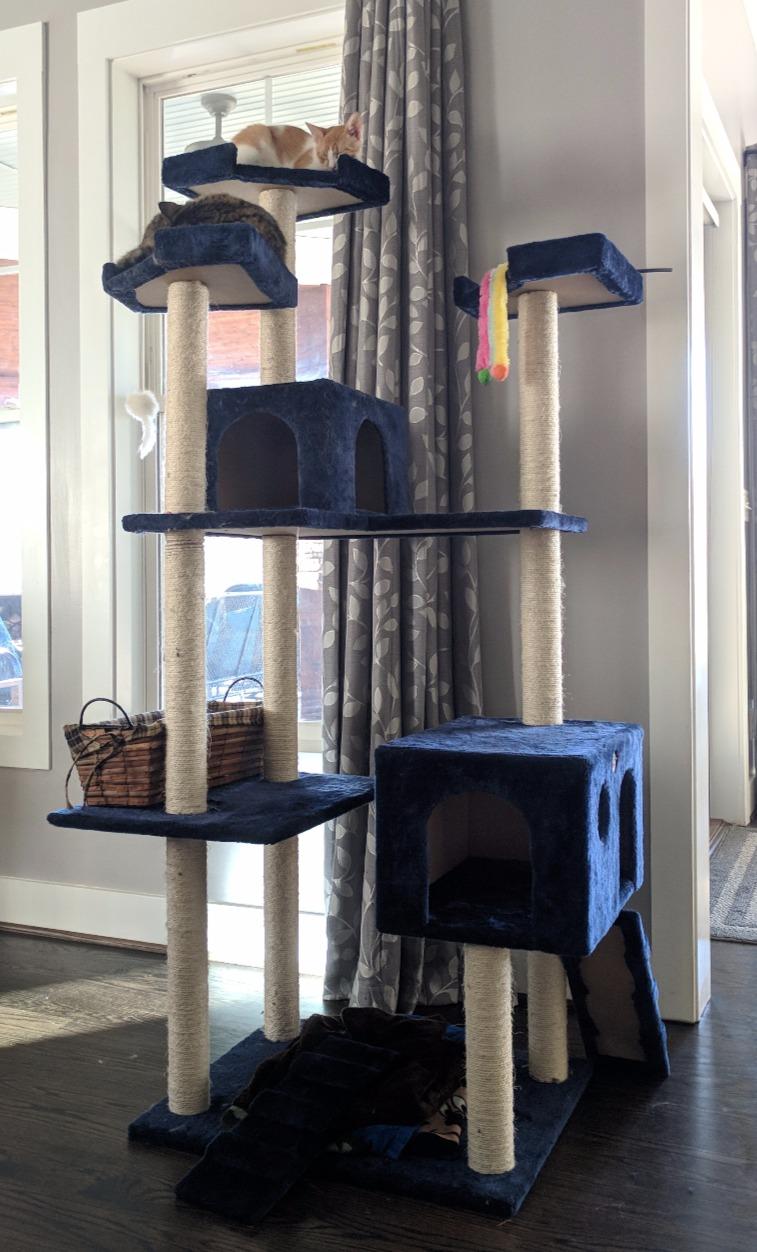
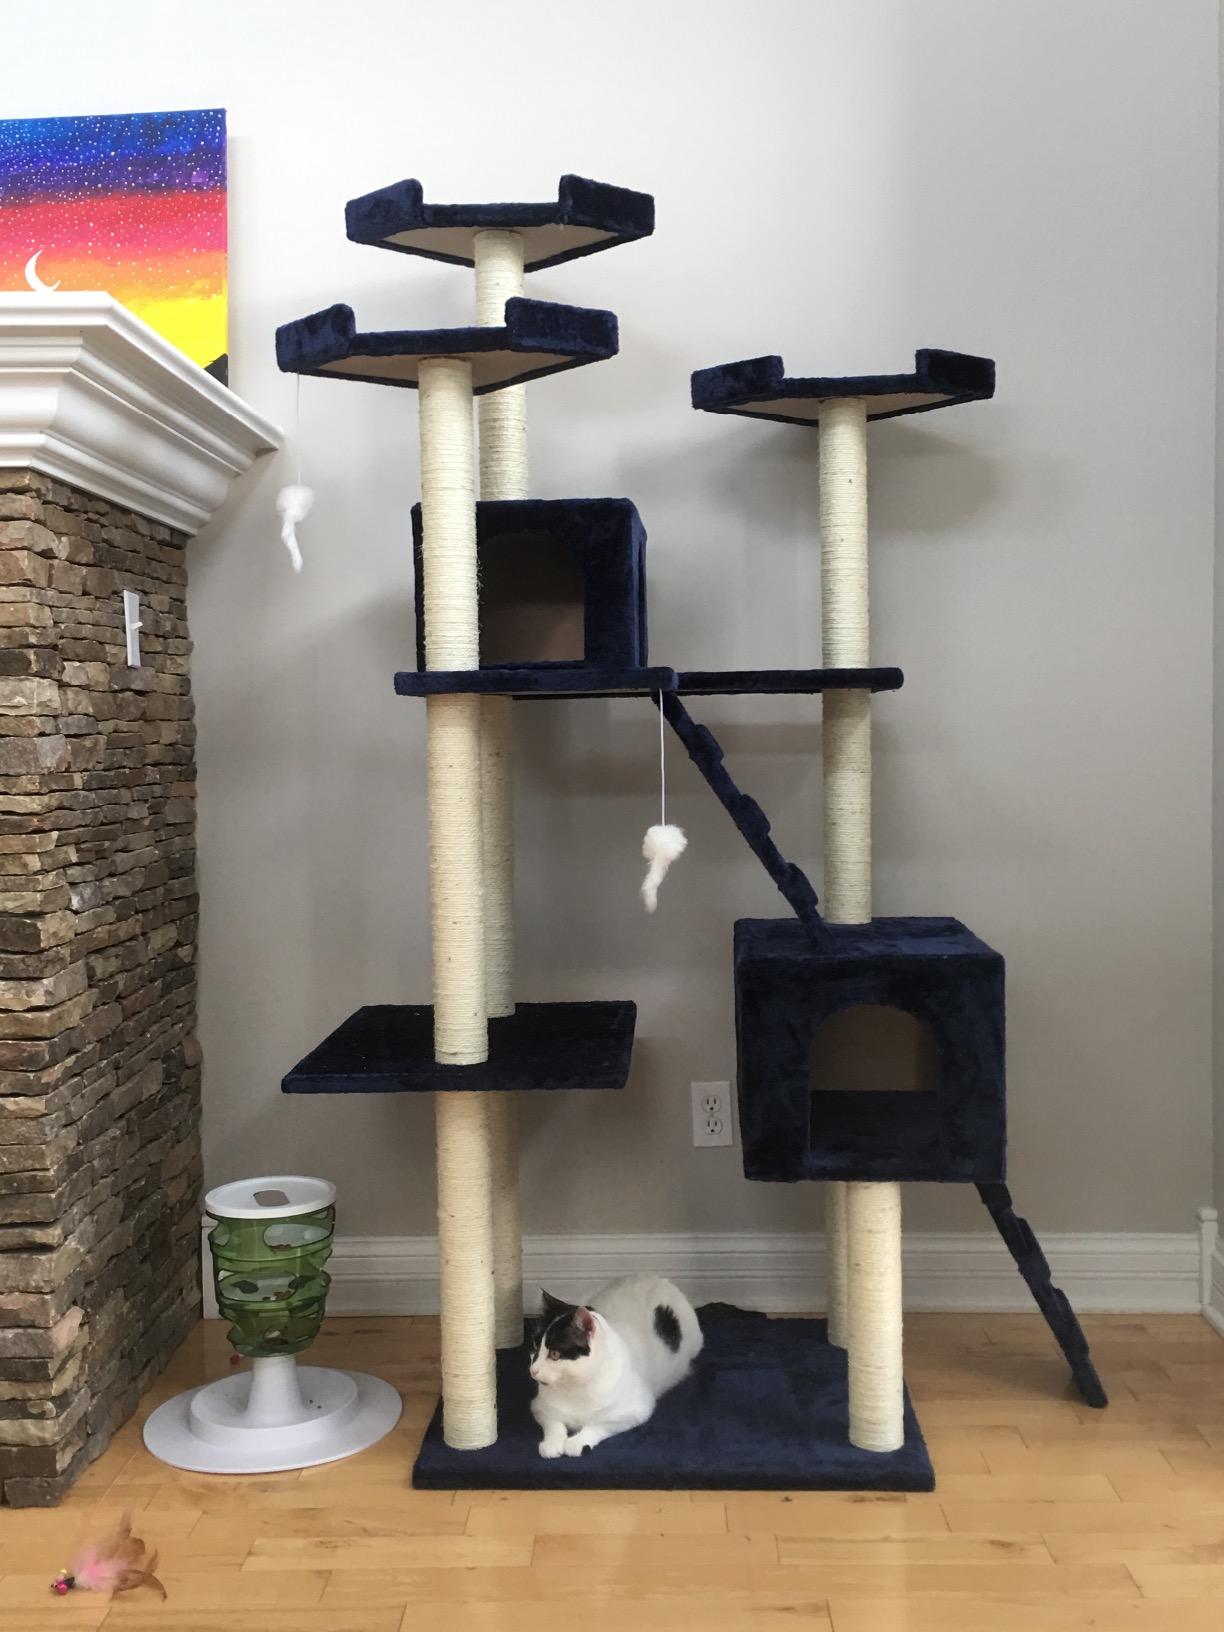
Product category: items_cat tree
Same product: yes